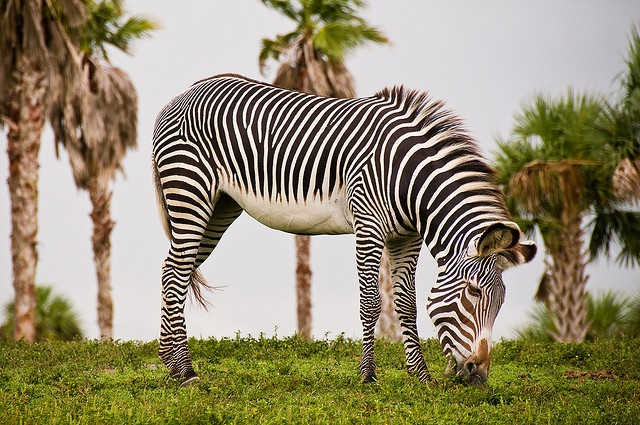
A zebra grazes on grass with palm trees in the background.
Close up of zebra grazing in grass with palm trees
A zebra eats grass in front of some palm trees.
A zebra standing on top of a lush green field.
A very pretty zebra grazing in the grass.